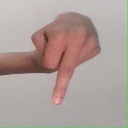
अक्षर: प